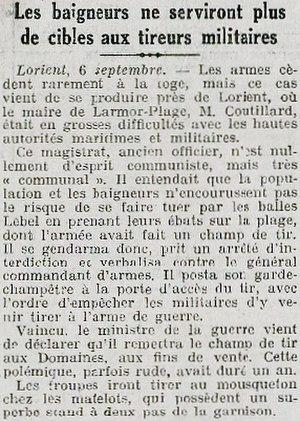
Extrait du journal L'Œuvre du 7 septembre 1927 évoquant l'action du maire contre les tirs militaires sur une plage de Larmor-Plage.
Larmor-Plage [laʁmɔʁ plaʒ], est une commune française, membre de la communauté Lorient Agglomération, située dans le département du Morbihan en région Bretagne.